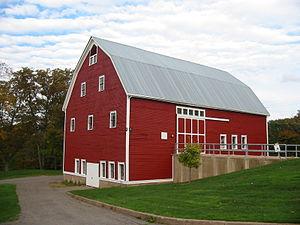
Cet article recense les lieux patrimoniaux du comté de Kings en Nouvelle-Écosse inscrit au répertoire des lieux patrimoniaux du Canada, qu'ils soient de niveau provincial, fédéral ou municipal.